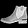
Label: Ankle boot